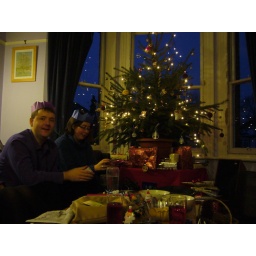
358/365 - I know it's not the best but I really liked the reflections of the Christmas tree lights in the window ...